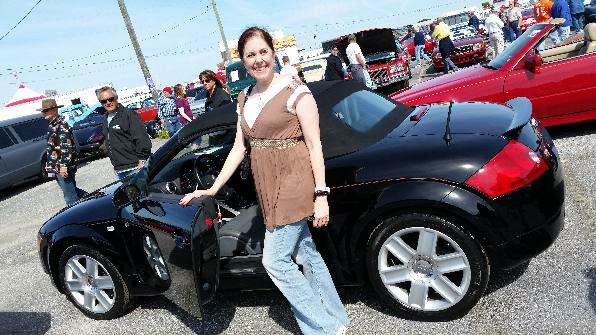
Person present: Yes